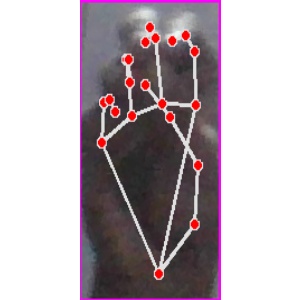
अक्षर: ङ